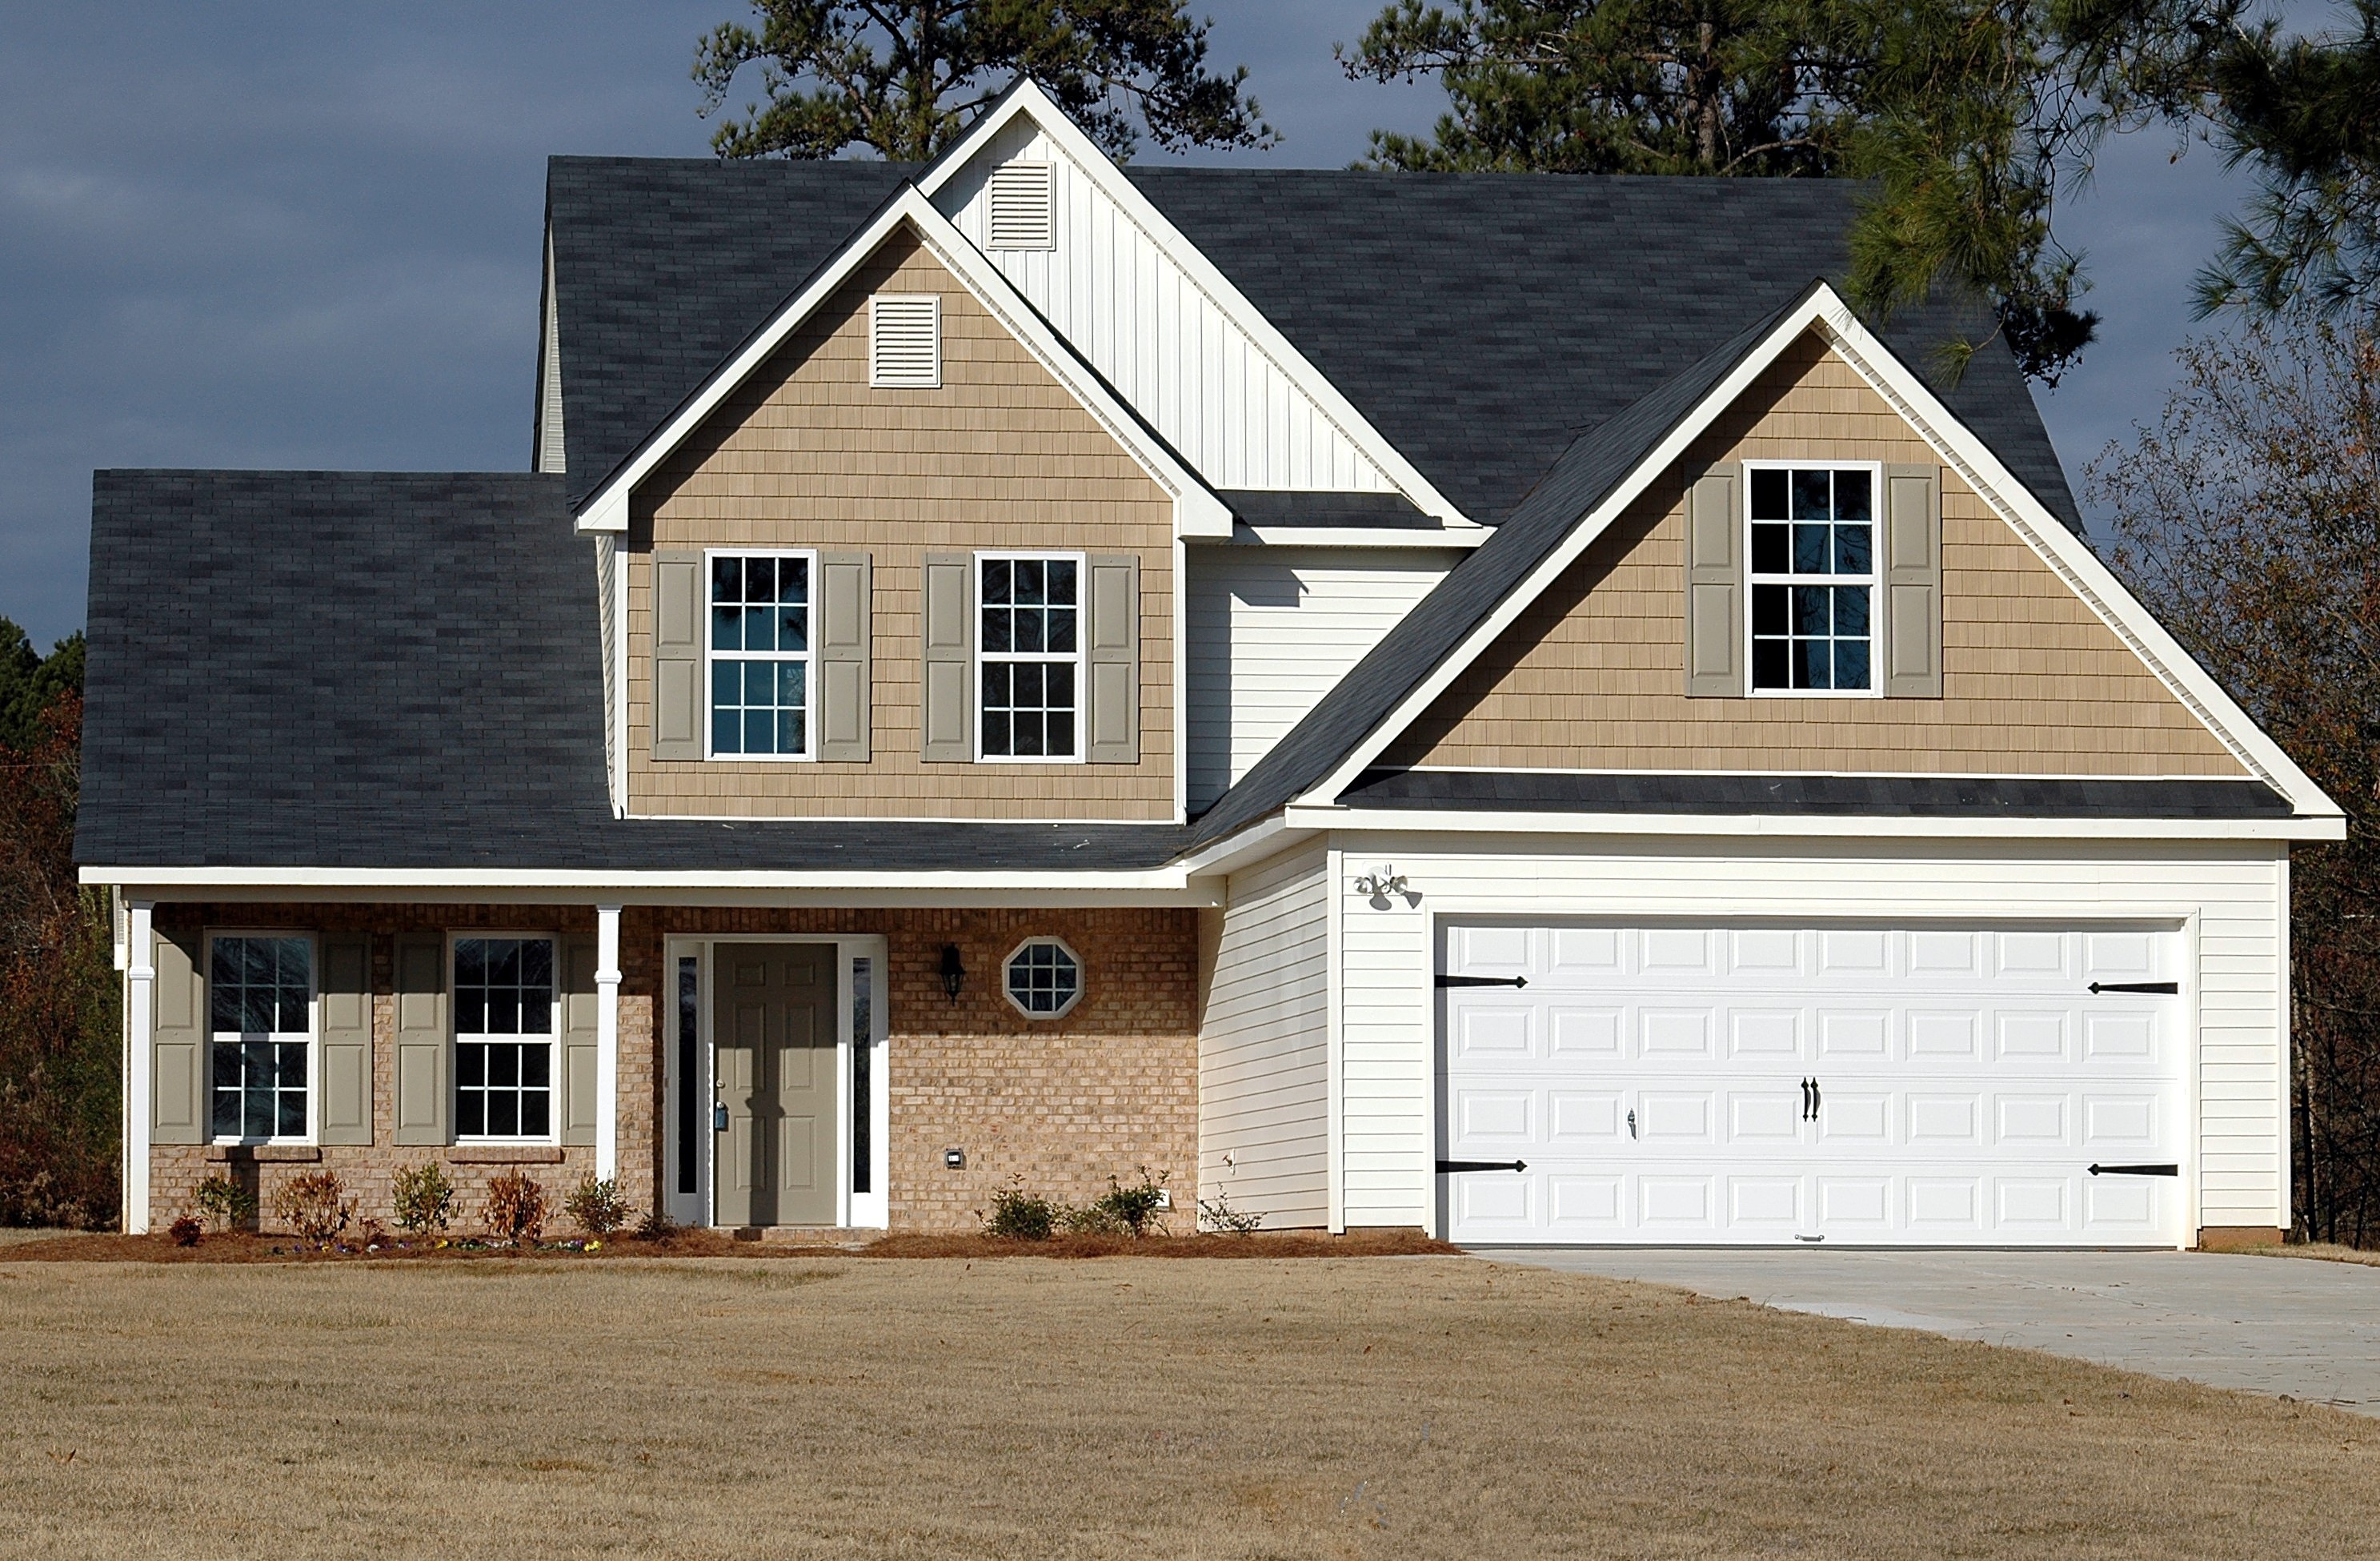
architecture, wood, house, window, roof, building, home, suburb, construction, cottage, facade, residence, property, business, residential, family, luxury, farmhouse, new, sale, estate, buy, selling, siding, finance, real estate, for sale, new home, mortgage, purchase, buyer, loan, homes for sale, sold house, residential area